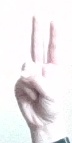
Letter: taa